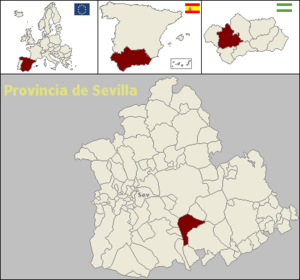
Arahal est une commune située dans la province de Séville de la communauté autonome d’Andalousie en Espagne.